Howl of a Protest campaign

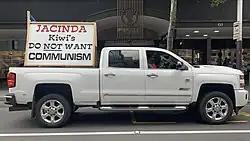
A ute on Queen Street, Auckland, protesting to New Zealand Prime Minister Jacinda Ardern, likening the government's reforms to communism.

On 16 July 2021, farmers engaged in peaceful protests across Auckland CBD. Tractors and particularly utes were seen driving down Queen Street in the morning and afternoon, tooting and displaying signs which showed criticism and resistance against Jacinda Ardern and proposed car tax laws. As a result, the Auckland Southern Motorway experienced congestion and delays.